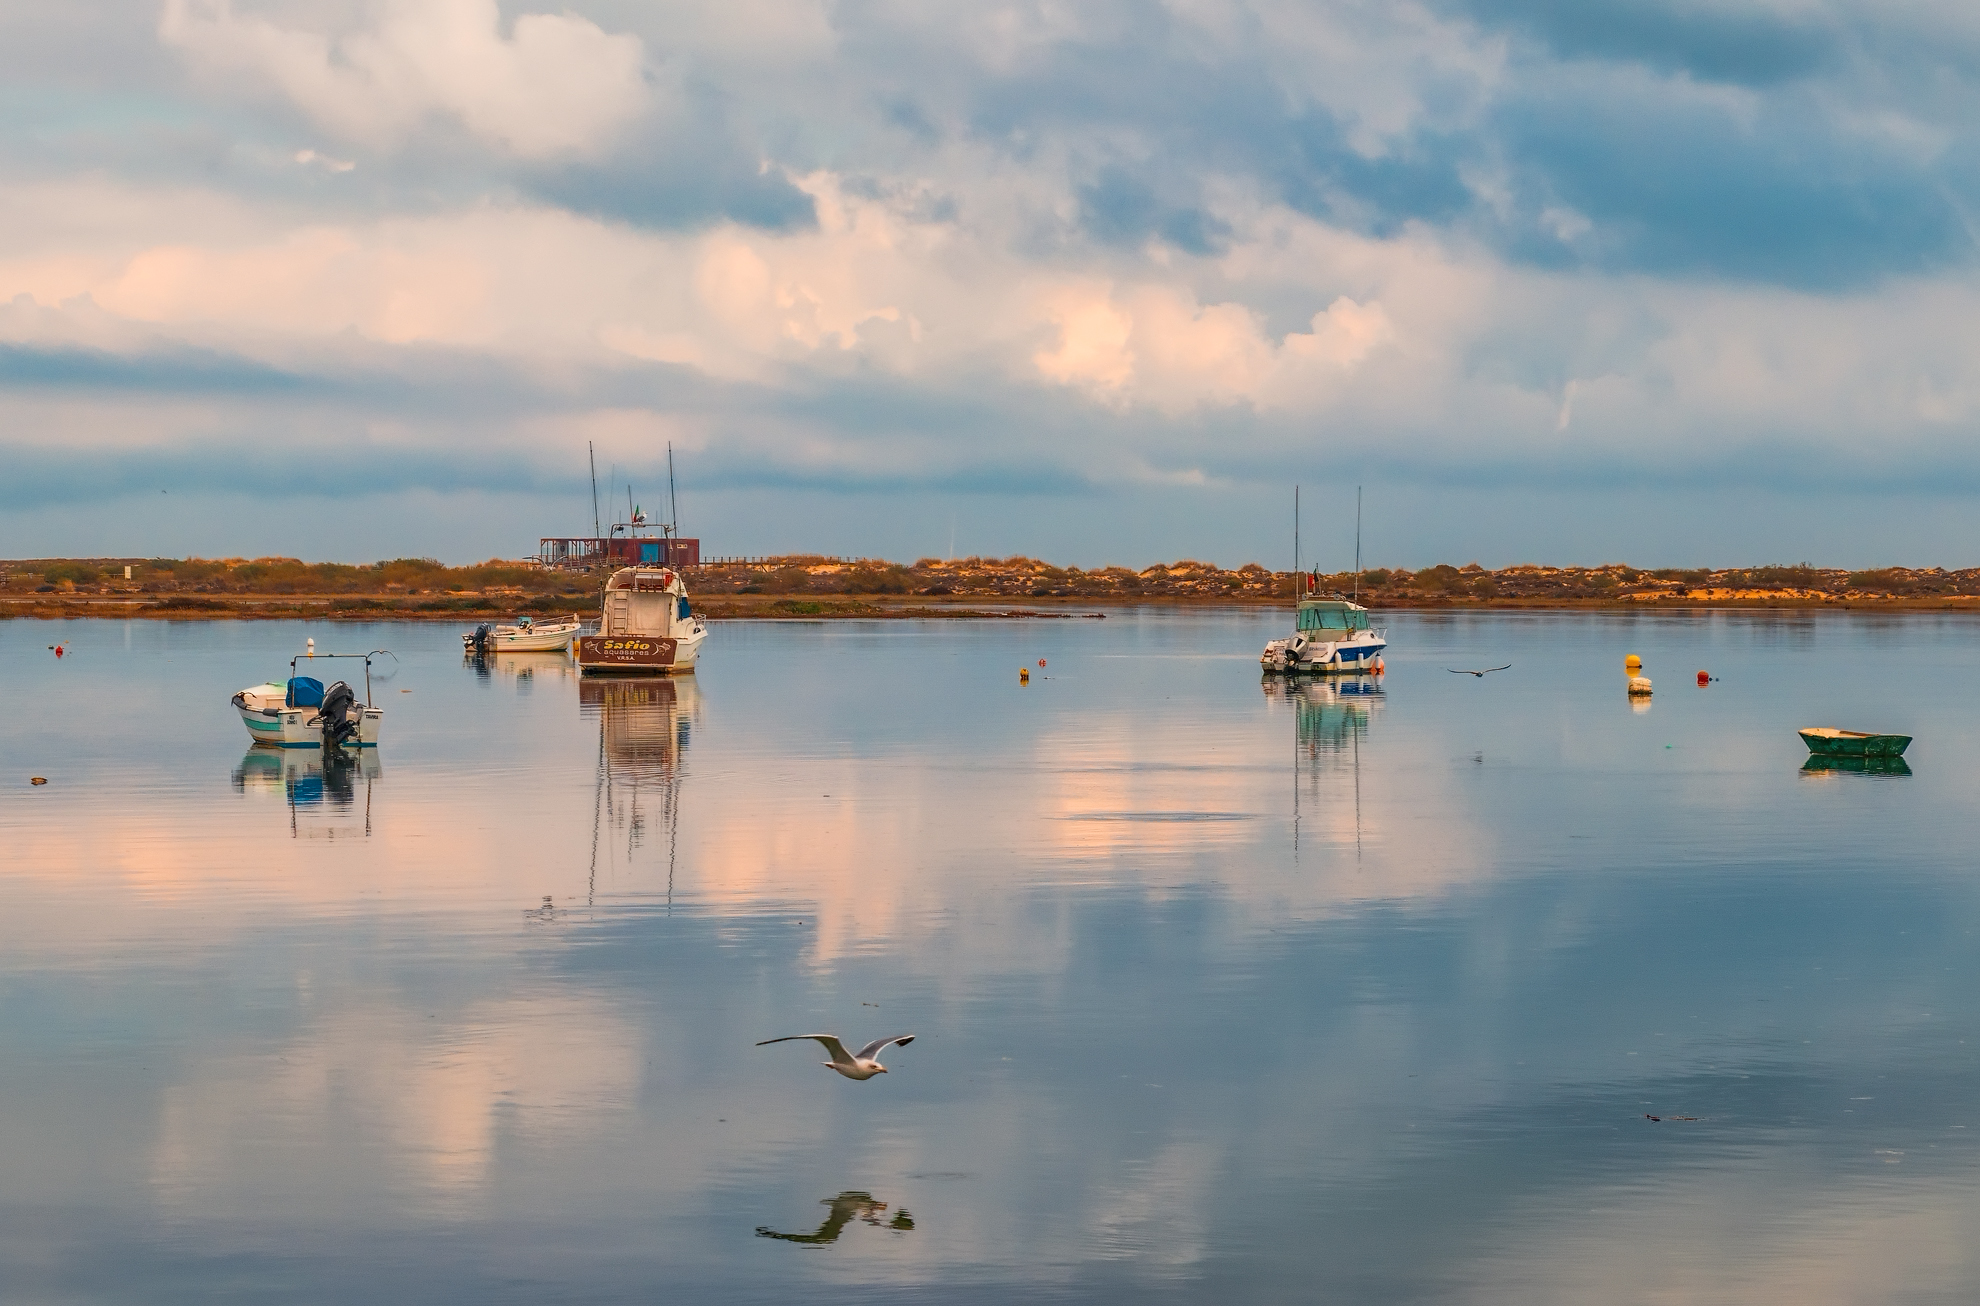
cabanas, portugal, sky, body of water, reflection, water, cloud, blue, calm, sea, lake, morning, water resources, loch, horizon, river, ocean, reservoir, waterway, inlet, evening, water bird, coast, boat, landscape, vehicle, bay, duck, lagoon, meteorological phenomenon, coastal and oceanic landforms, bank, channel, sound